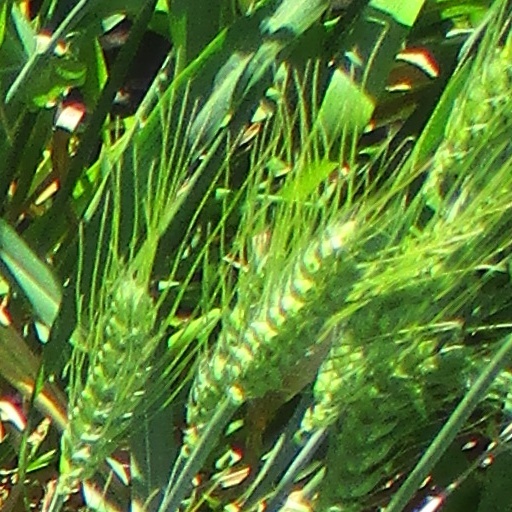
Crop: wheat